Bank of England note issues

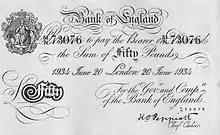
Series A £50 note, issued in 1934

£20 notes, in white, appeared in 1725 and continued to be issued until 1943. They ceased to be legal tender in 1945.